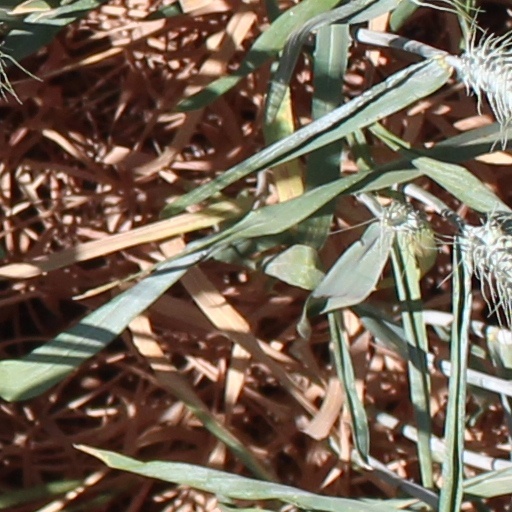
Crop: wheat